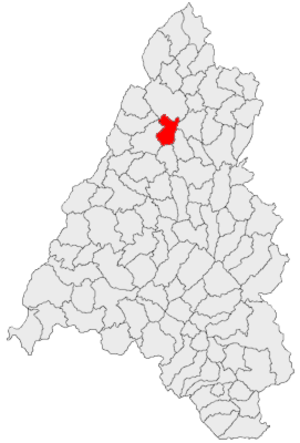
Sâniob est une commune roumaine du județ de Bihor, en Transylvanie, dans la région historique de la Crișana et dans la région de développement Nord-Ouest.